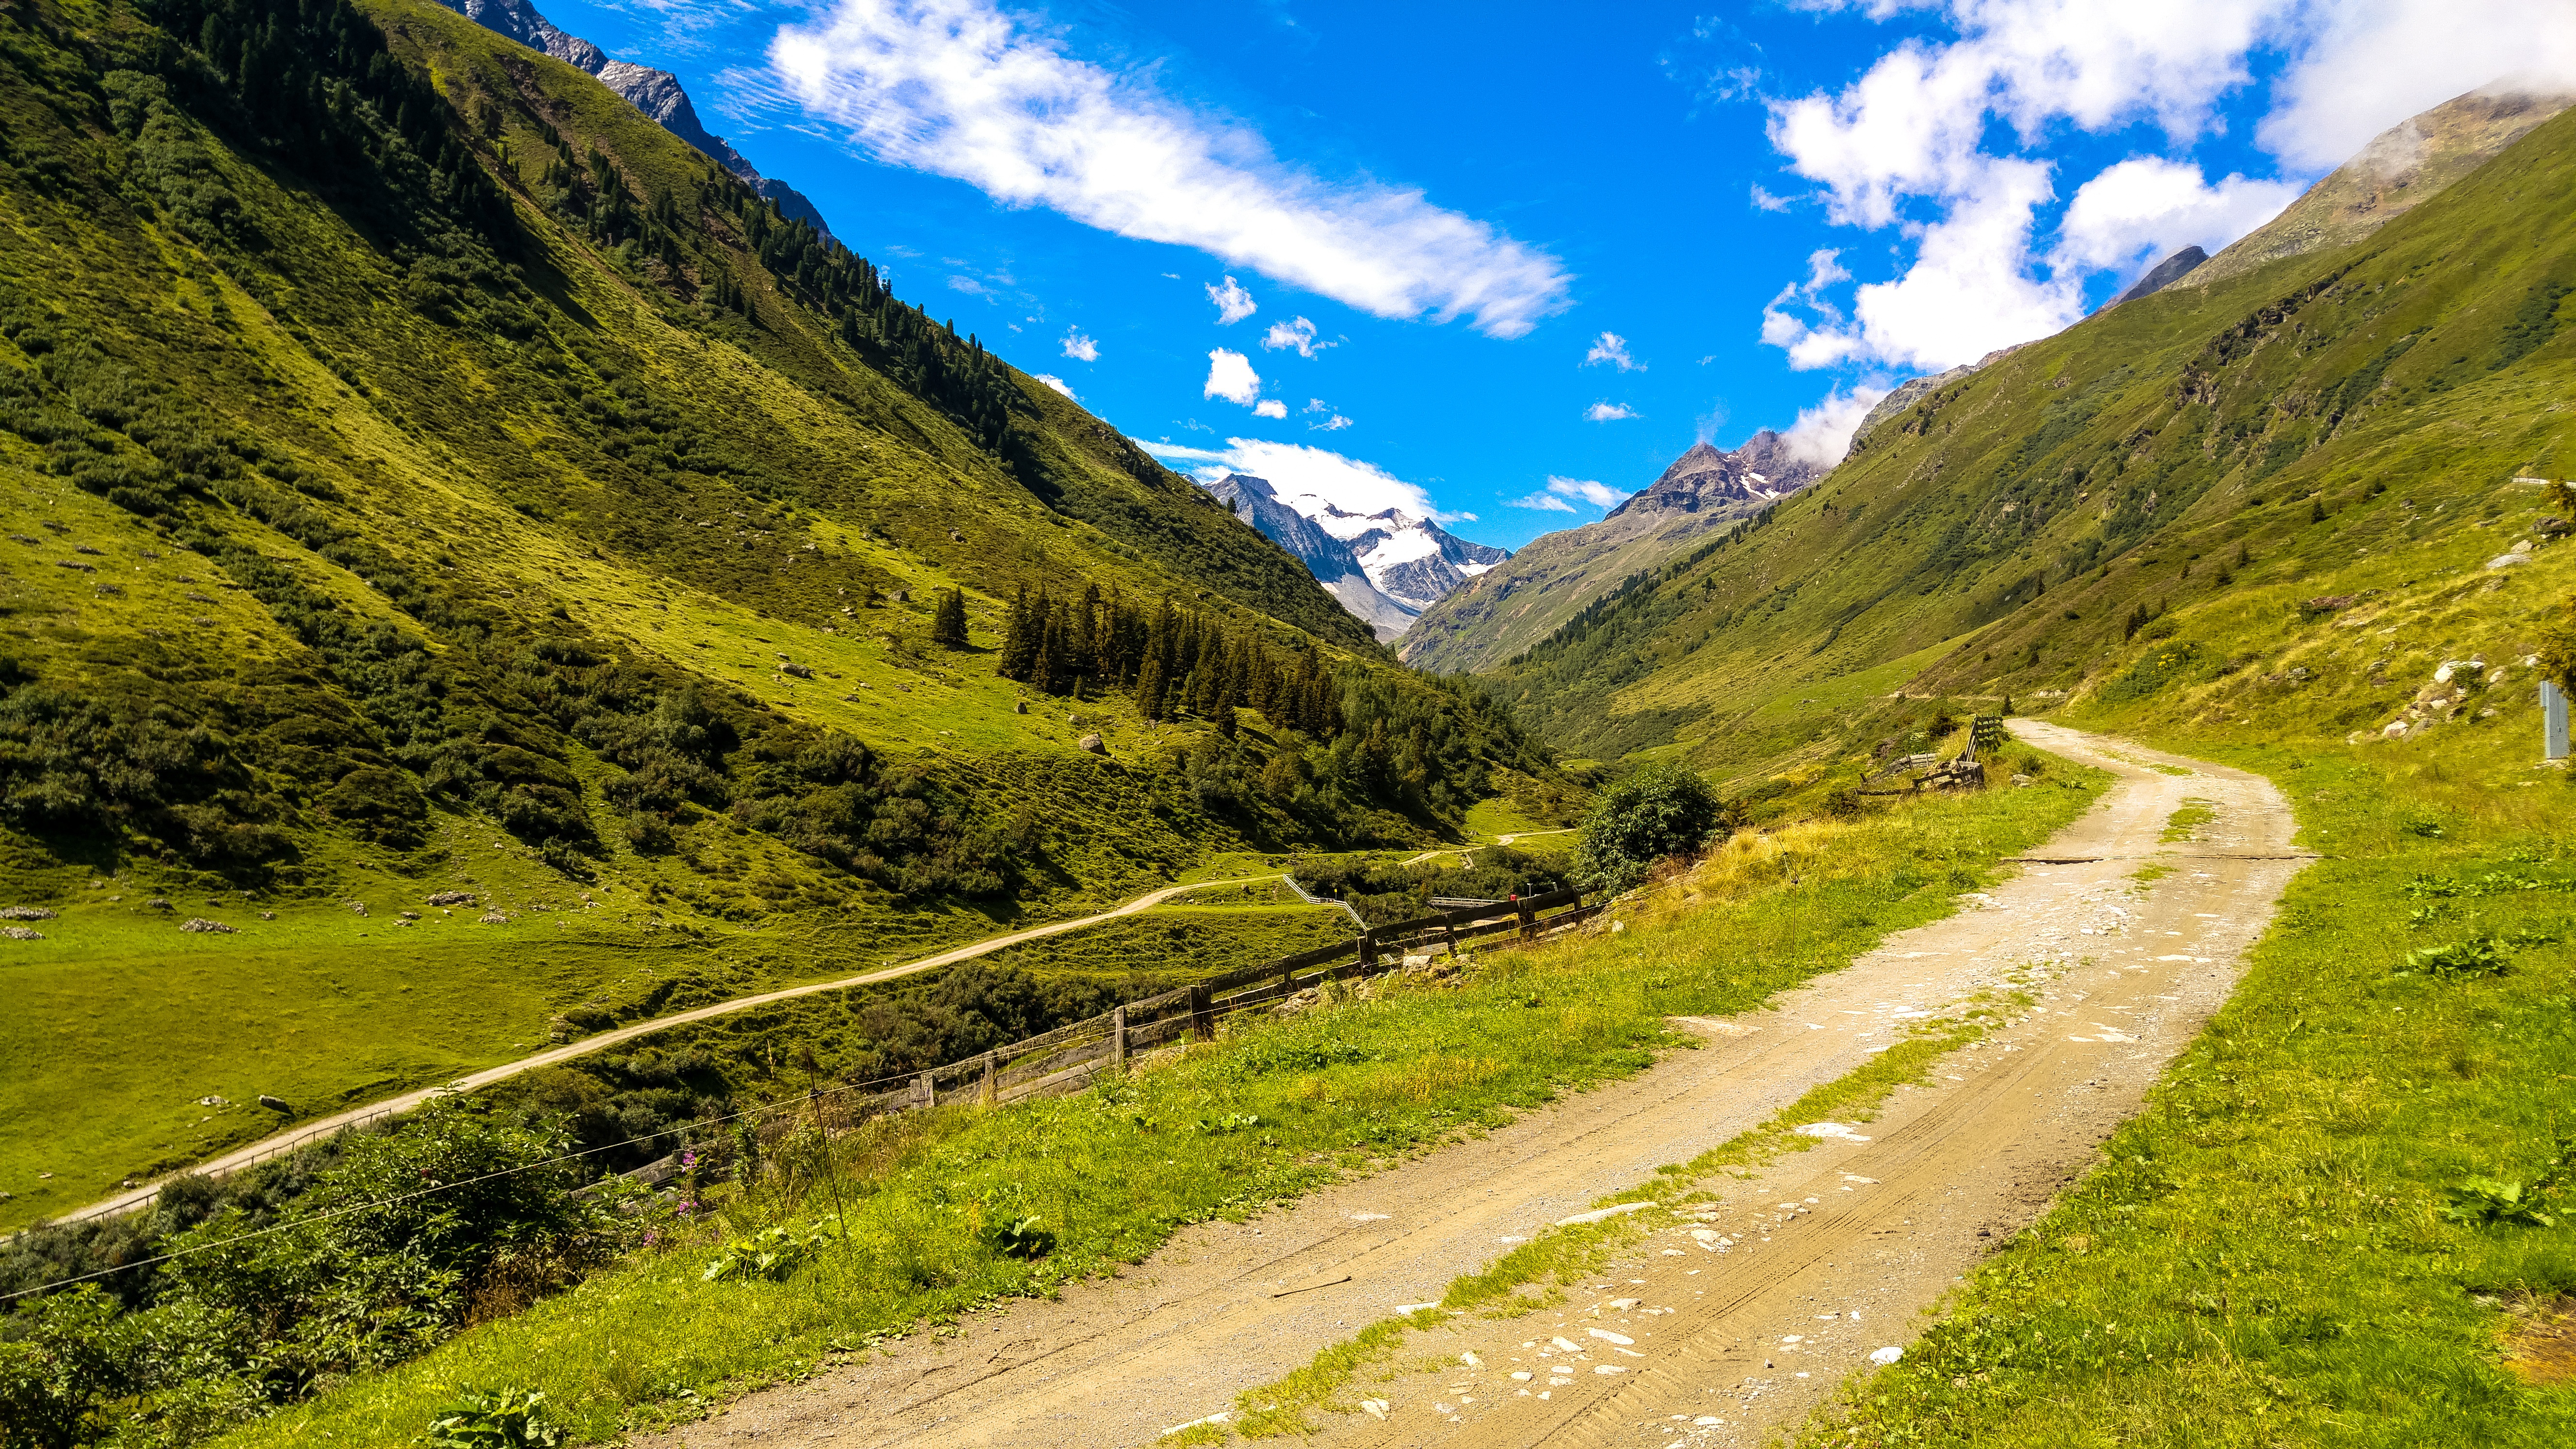
landscape, nature, mountain, sky, trail, meadow, hill, valley, mountain range, pasture, alpine, highland, ridge, austria, mountains, alps, grassland, plateau, fell, loch, tyrol, rural area, landform, mountain pass, geographical feature, mountainous landforms